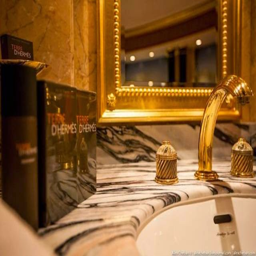
hotel -- inside the most expensive - star hotel